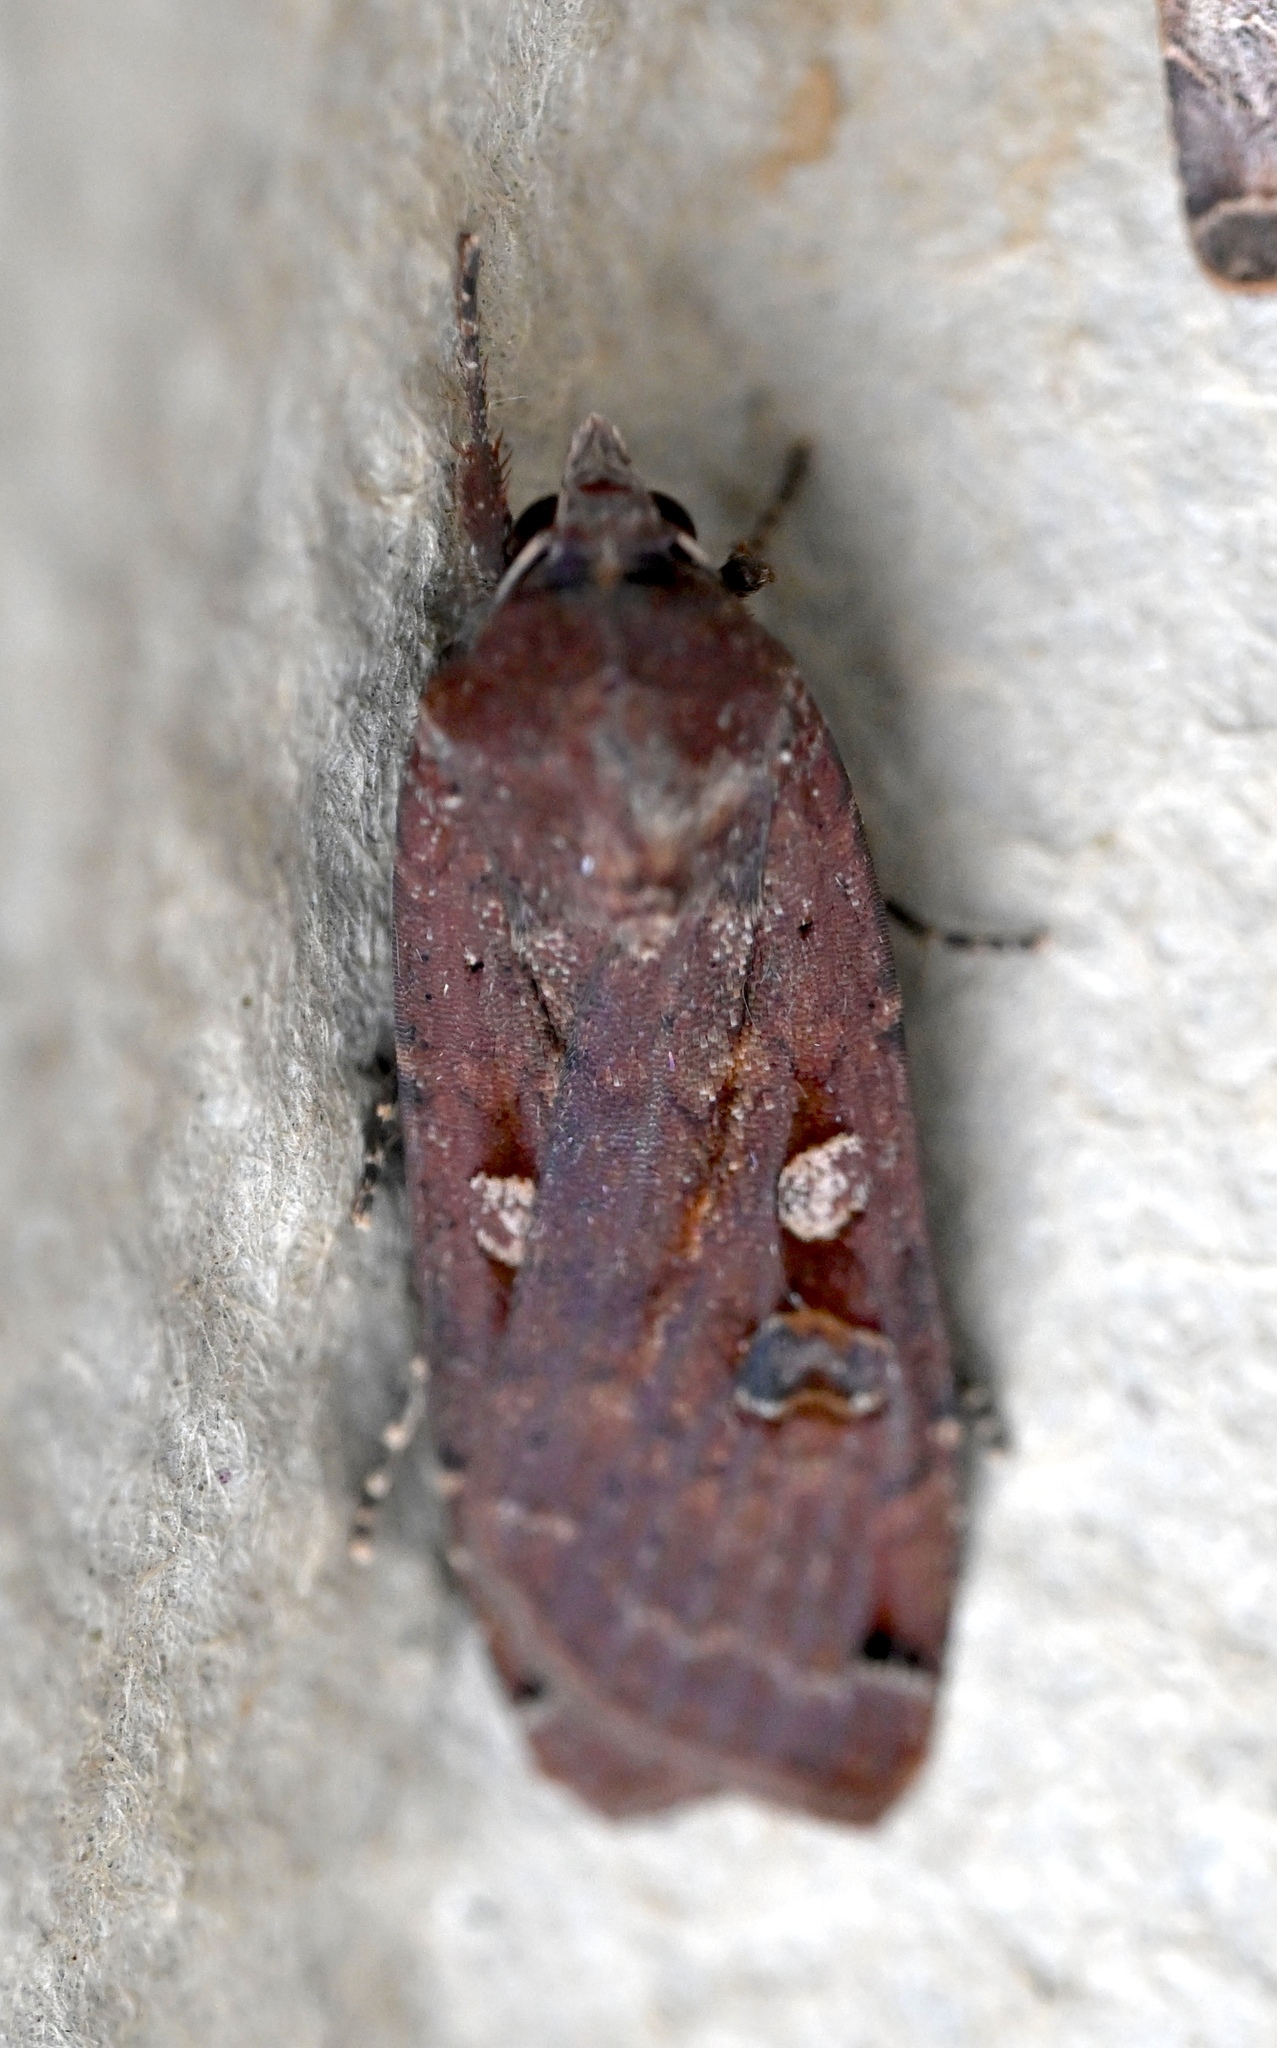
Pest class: cutworms